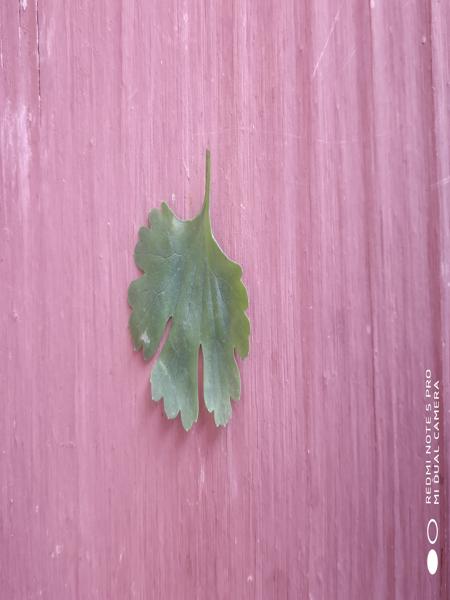
Plant: Coriender